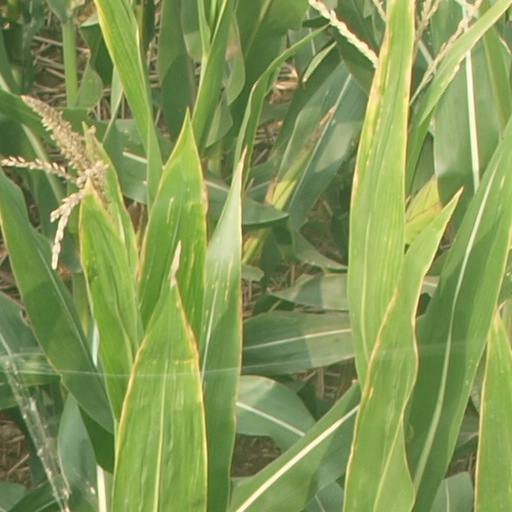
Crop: maize; corn